Kitsune no yomeiri

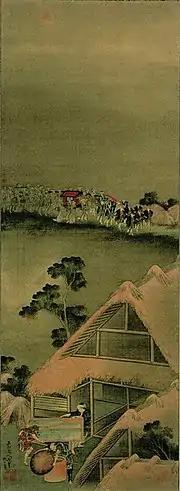
"Kitsune no Yomeiri-zu" by Hokusai Katsushika

The "Kitsune no Yomeiri-zu" from the Edo period by the ukiyo-e artist Hokusai Katsushika was based upon this folk belief, and it depicted various people surprised by a fox's wedding procession and a sudden shower, and their bustle to take in their crop (refer to image). This has been pointed out to be an unusual example where the imaginary background of the foxes and the real customs of farming villages are depicted at the same time in a painting.